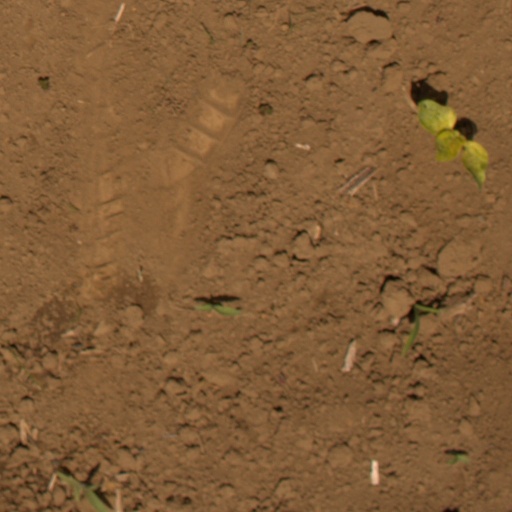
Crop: Jerusalem artichoke